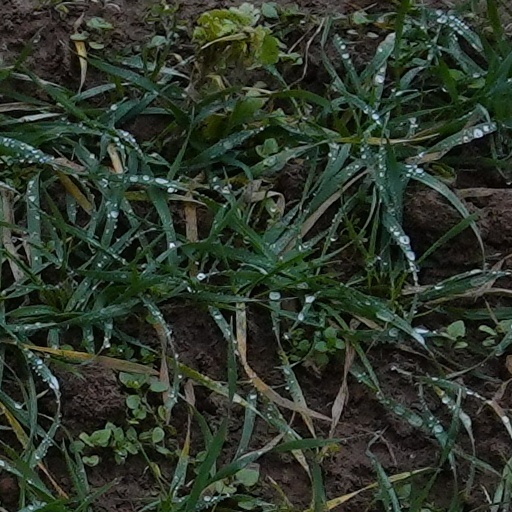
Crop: wheat